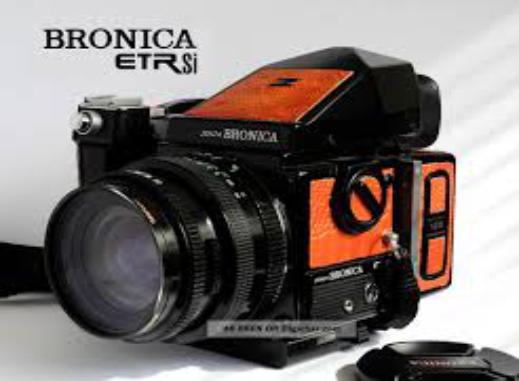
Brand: Bronica
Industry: Electronic